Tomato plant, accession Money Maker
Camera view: tilt-top (135 deg); turntable rotation: 270 degrees
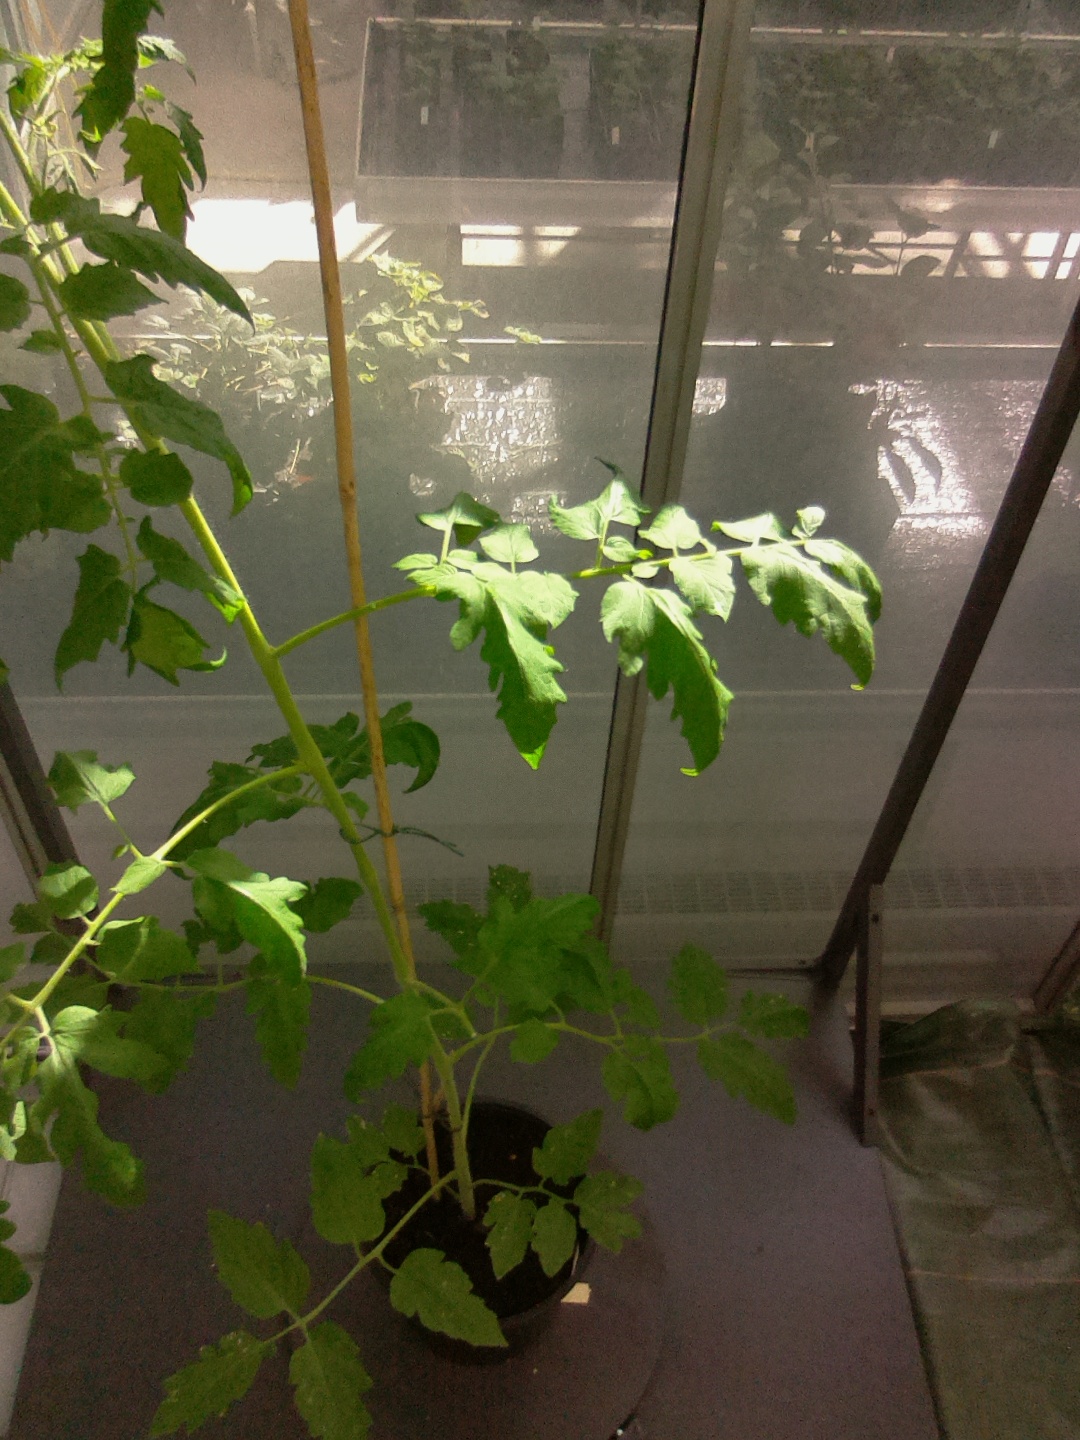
BBCH growth stage 60: First flowers open